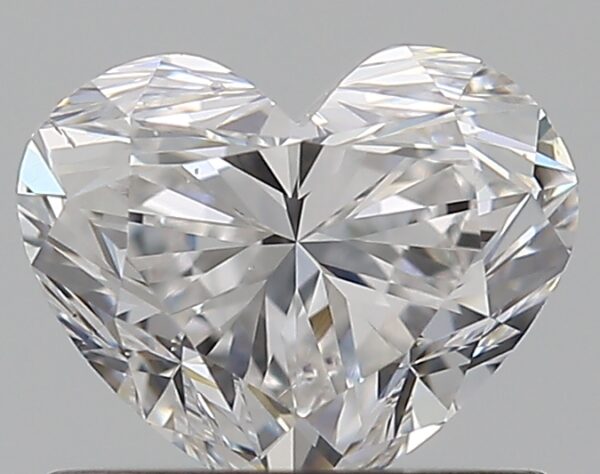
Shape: heart
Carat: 0.7
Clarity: SI1
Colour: E
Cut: VG
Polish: EX
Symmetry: VG
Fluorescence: F
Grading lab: GIA
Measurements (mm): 5.1 x 6.11 x 3.68